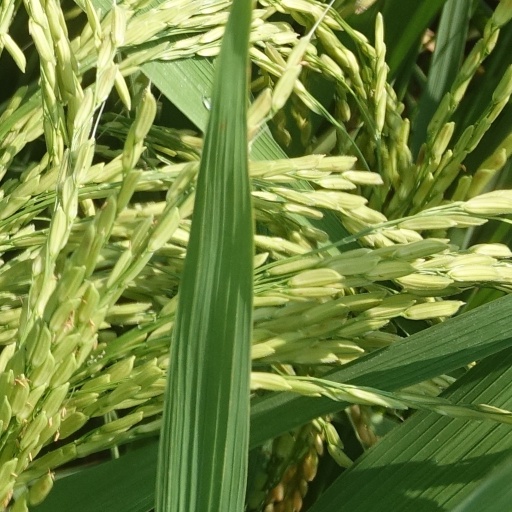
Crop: rice